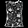
Label: Shirt